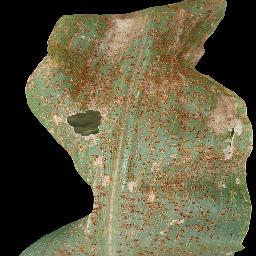
Label: Corn_(Maize)___Common_Rust